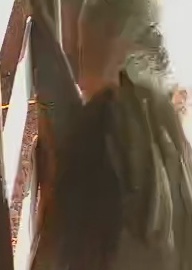
Face region: ears (position_of_ears)
Pain indicator: not_present